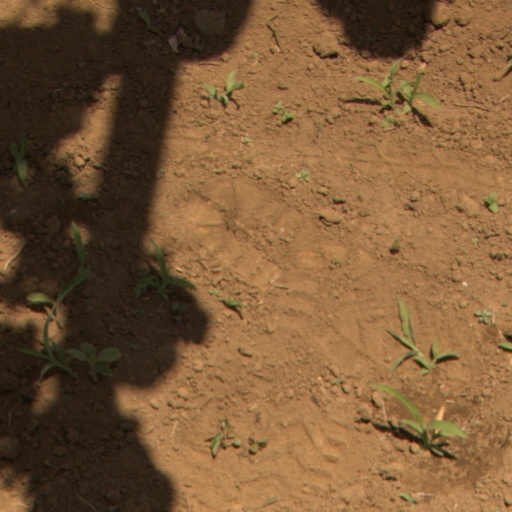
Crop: Jerusalem artichoke